Tōdai-ji

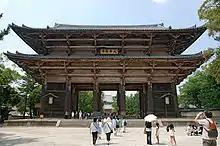
The Great South Gate ("nandaimon"), a National Treasure (13th century)

Japanese Buddhism during this time still maintained the lineage of the Vinaya and all officially licensed monks were required to take their ordination under the Vinaya at Tōdai-ji. In 754 CE, ordination was given by Ganjin, who arrived in Japan after traveling over 12 years and six attempts of crossing the sea from China, to Empress Kōken, former Emperor Shōmu and others. Later Buddhist monks, including Kūkai and Saichō received their ordination here as well. During Kūkai's administration of the Sōgō, additional ordination ceremonies were added to Tōdai-ji, including the ordination of the Bodhisattva Precepts from the Brahma Net Sutra and the esoteric Precepts, or Samaya, from Kukai's own newly established Shingon school of Buddhism. Kūkai added an Abhiseka Hall to use for initiating monks of the six Nara schools into the esoteric teachings by 829 CE.